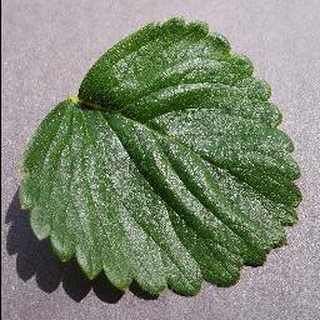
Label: healthy_strawberry